David Willson (Quaker)

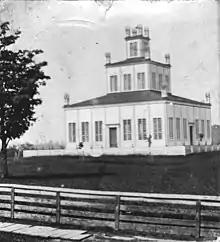
Sharon Temple National Historic Site

Born on his parents' rented farm on the Nine Partners' Grant in Dutchess County, New York, Willson was the son of Irish immigrant John Willson (died circa 1794) and his second wife Catherine (1754-1840). David Willson would later describe his parents as having been 'poor but pious Presbyterians'. Following his father's death David Willson lived for a time in New York City and sailed on the "Farmer," a sloop in which his family had invested. He married Phebe Titus (1777-1866), a member of the Society of Friends, for which she was initially disowned. In 1801, age 23, David Willson and other members of his family, including his widowed mother, younger brother, John (b.1781), and sisters Anne (1786-1824) and Mary (c.1792-1858), followed the example of his elder half brother, Hugh (1768-1828), and emigrated to Upper Canada. They settled in East Gwillimbury Township in York County.